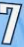
Number: 7